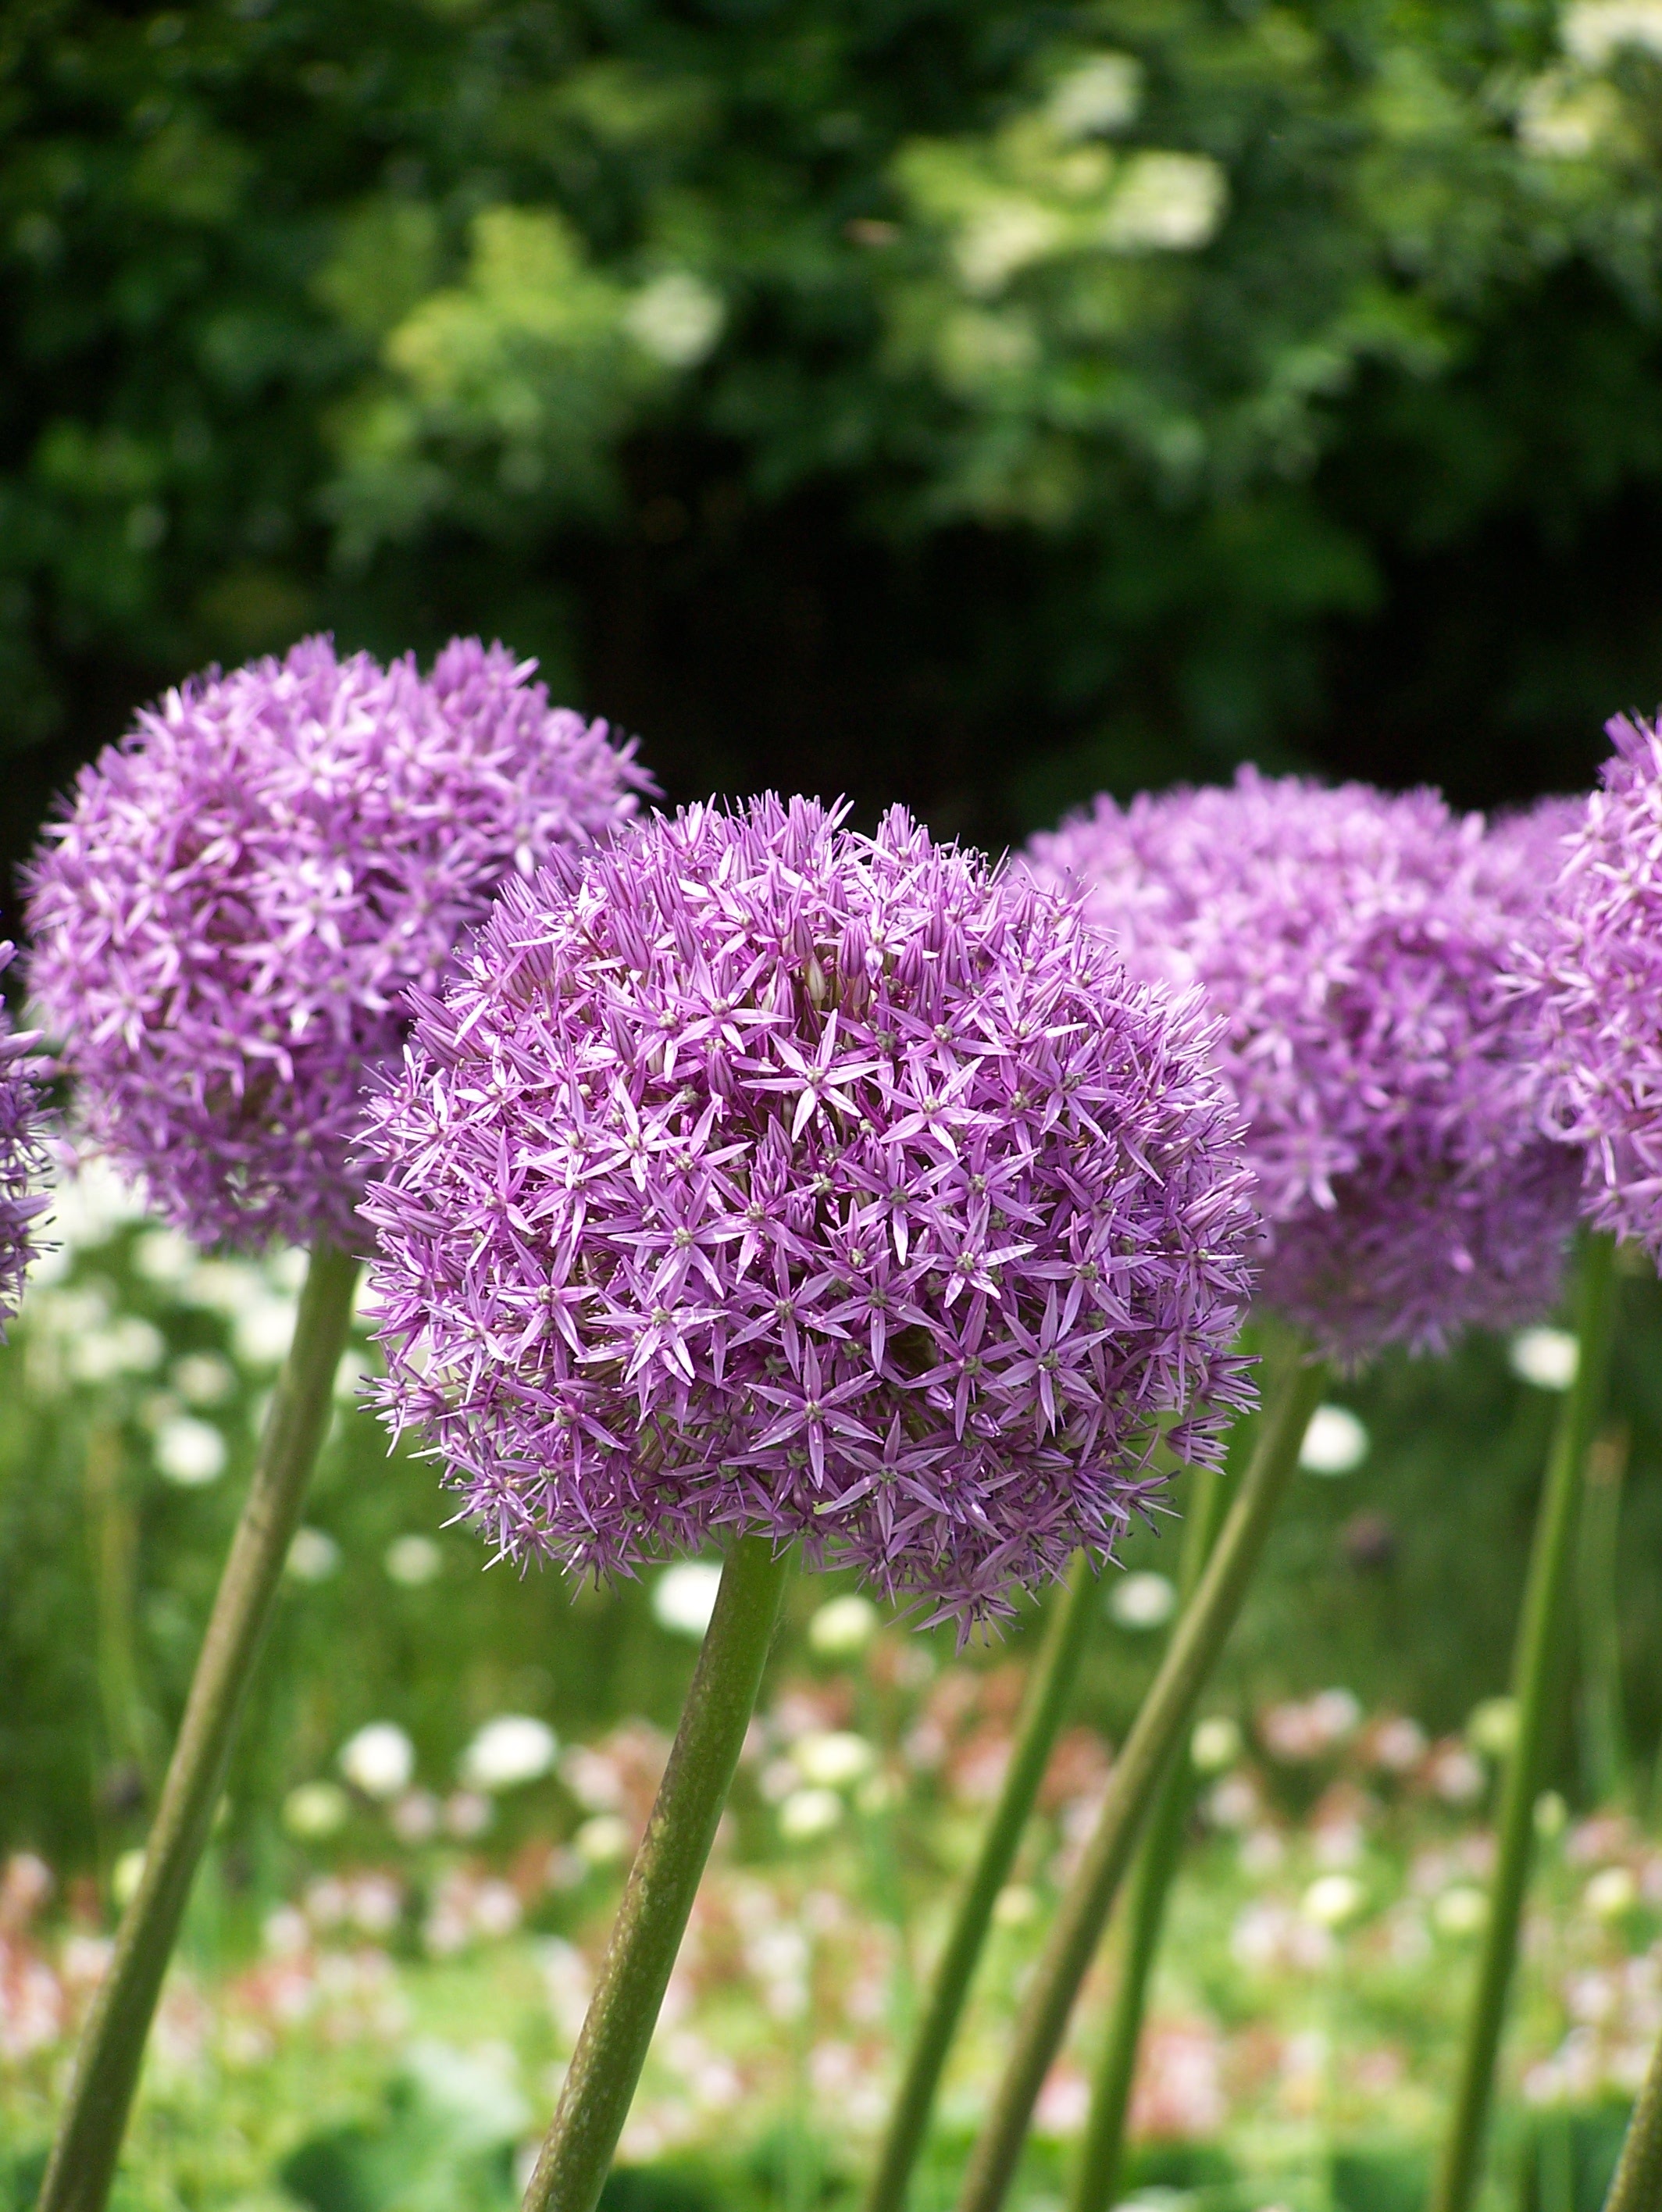
nature, grass, blossom, plant, meadow, flower, purple, bloom, herb, botany, colorful, garden, pink, flora, wildflower, flowers, chives, allium, garden plant, flowering plant, ornamental onion, schnittblume, flower ball, leek greenhouse, leek flower, allium giganteum, sphaerocephalon, land plant, onion genus, english lavender